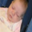
Label: baby